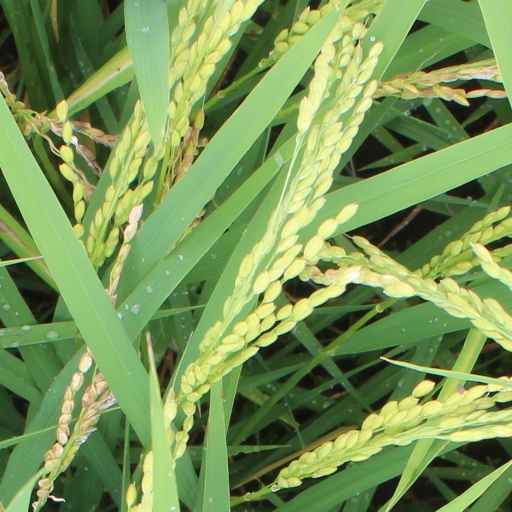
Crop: rice